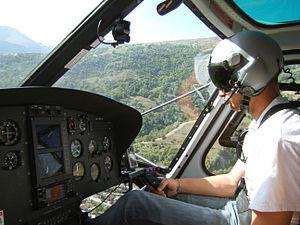
Pilote d'hélicoptère AS-350 Écureuil au-dessus de la vallée de la Tarentaise.
L'Aérospatiale AS350 Écureuil est un hélicoptère léger polyvalent développé par Aérospatiale, puis produit par Eurocopter depuis janvier 1990 et Airbus Helicopters à partir de janvier 2014 sous le nom H125.
Un hélicoptère est un aéronef dont la sustentation et la propulsion sont assurées par une voilure tournante, couramment appelée rotor, et entraînée par un ou plusieurs moteurs.